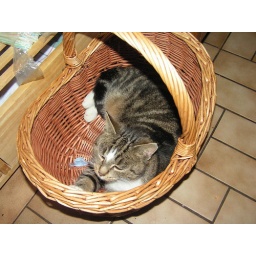
New cat in the house